Rojava–Islamist conflict

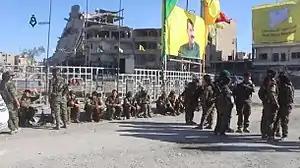
SDF fighters during the Battle of Raqqa against IS in 2017

On 31 May 2016, the SDF, supported by airstrikes from the US-led coalition, launched an offensive to capture the strategic city of Manbij from IS.